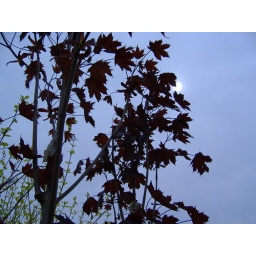
A red maple framed against the sky and the sun.